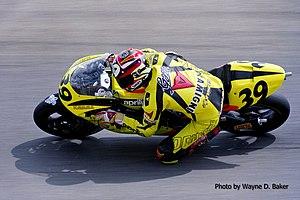
Alessandro Gramigni est un pilote de moto italien. Il a notamment gagné le Championnat du monde de vitesse moto 1992 dans la catégorie des 125 cm³.